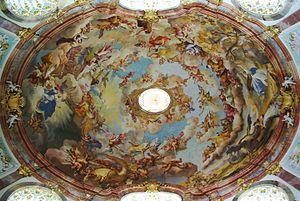
Paul Troger, né le 30 octobre 1698 à Welsberg dans le Tyrol du sud et mort le 20 septembre 1762 à Vienne, est un peintre baroque autrichien.
L’abbaye d'Altenburg est une abbaye bénédictine fondée en 1144 à Altenburg, près de Horn en Basse-Autriche. Reconstruite en style baroque, elle est depuis 1625 au cœur de la Confœderatio Benedictina Ordinis Sancti Benedicti d'Autriche. L'abbaye d'aujourd'hui exerce des fonctions paroissiales, dispose pour le public de vingt trois lits ainsi que d'un restaurant, accueille des séminaires et organise des activités en direction des chercheurs.